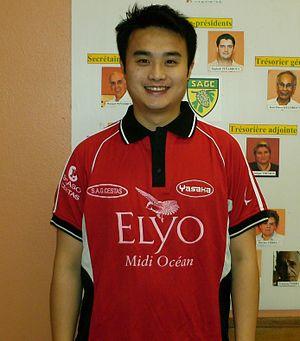
Lin Ju à Cestas en Janvier 2008
Lin Ju est un joueur de tennis de table de la République dominicaine né le 1ᵉʳ septembre 1979. Il est engagé dans le championnat de France de tennis de table de Pro A dans le club de ISSY.